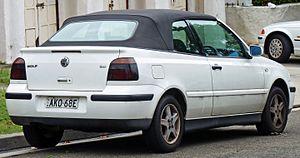
La Golf IV est une automobile du constructeur allemand Volkswagen commercialisée de 1997 à 2004. Remplaçante de la Golf III, elle fut elle-même remplacée par la Volkswagen Golf V en 2004.